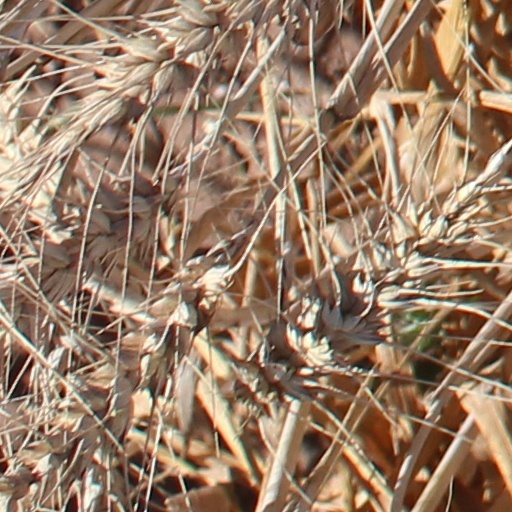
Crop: wheat